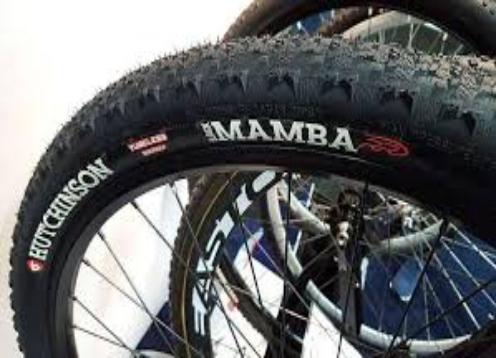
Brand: hutchinson tires
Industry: Transportation